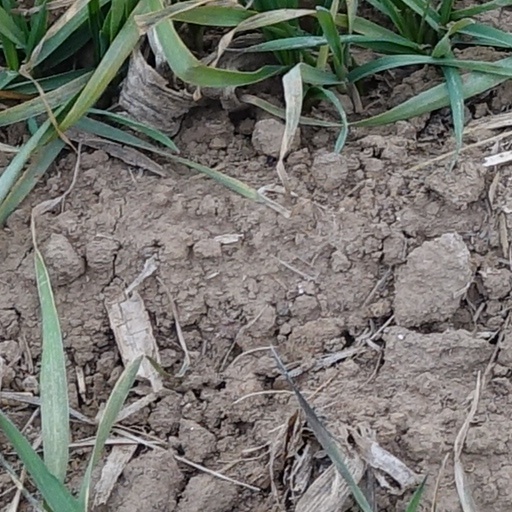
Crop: wheat